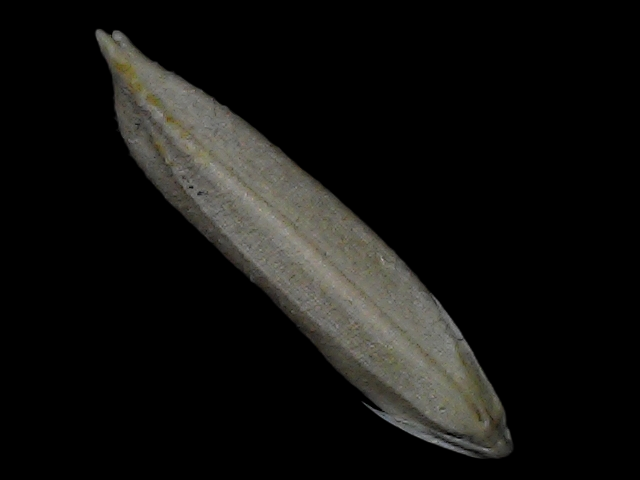
Rice variety: Bd57